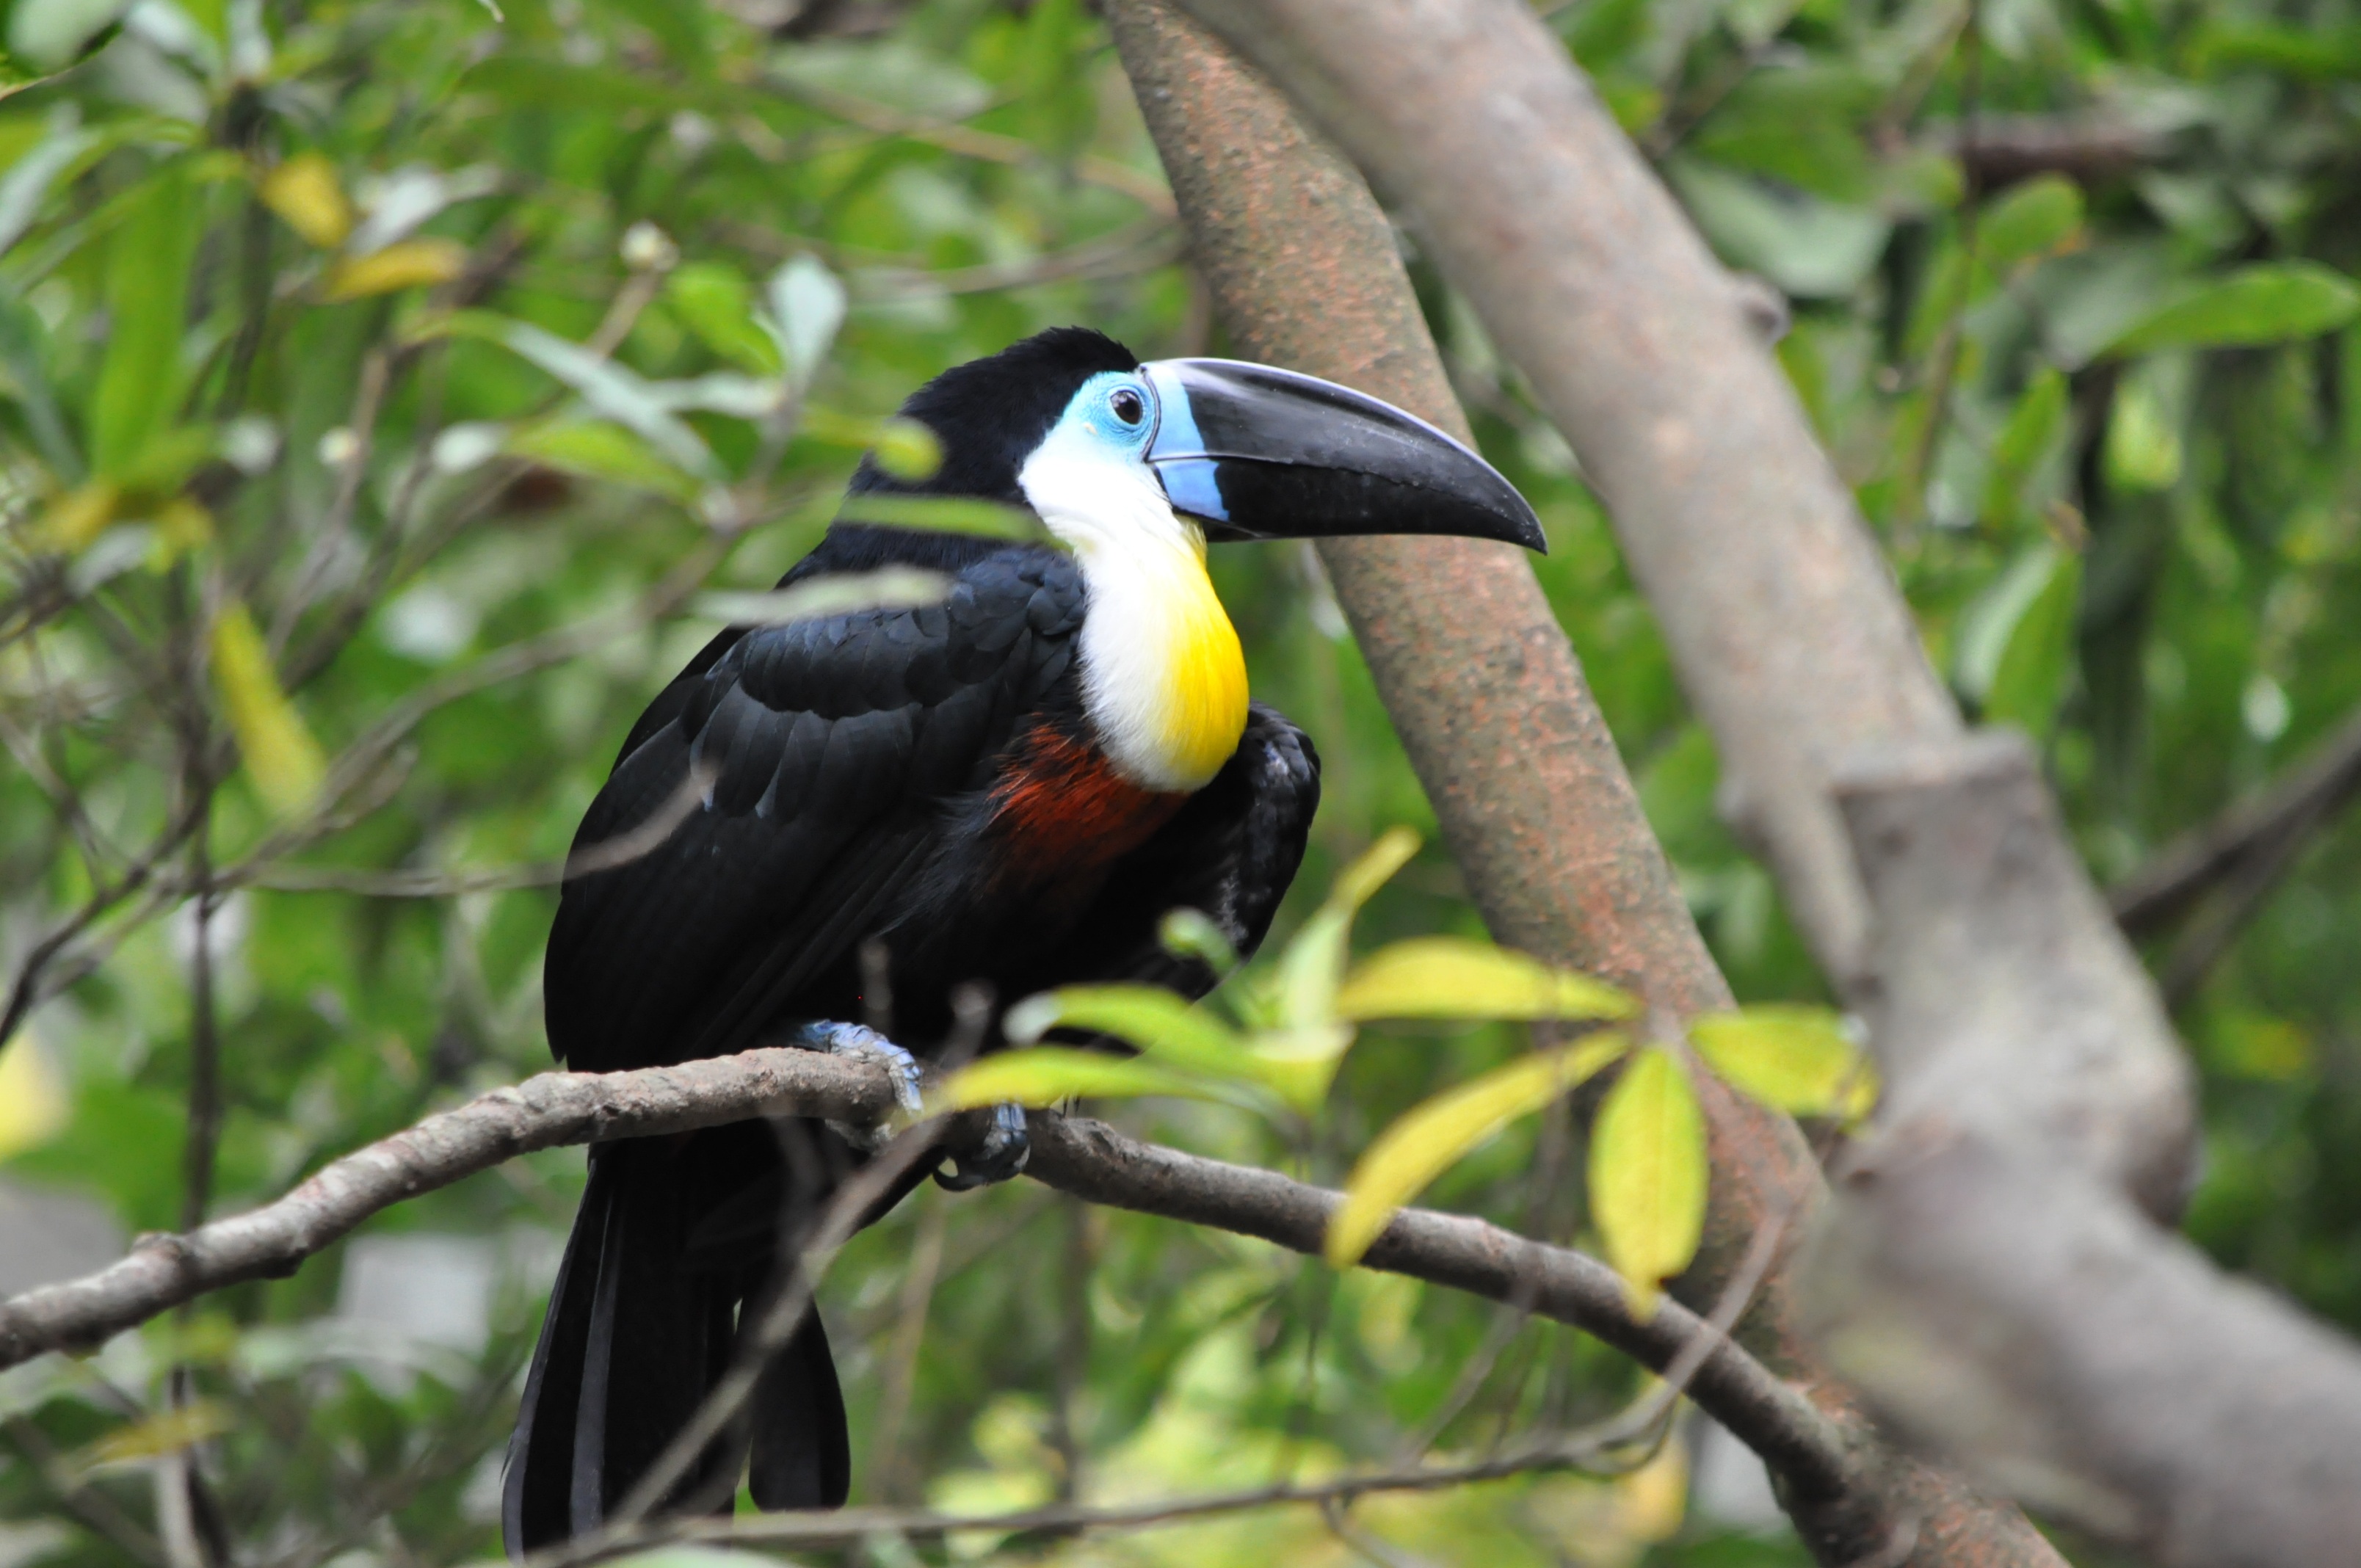
branch, bird, wildlife, pet, jungle, beak, fauna, rainforest, vertebrate, hornbill, toucan, coraciiformes, piciformes